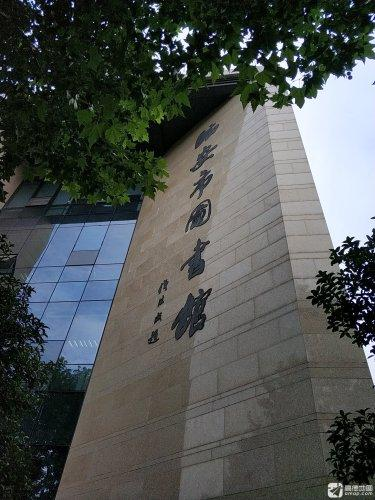
地标名称：临安区图书馆(衣锦街)
所在城市：杭州市·临安区